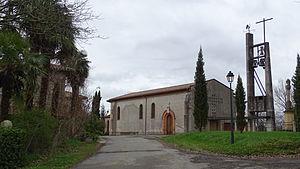
Forgues (Haute-Garonne)
Forgues est une commune française située dans le département de la Haute-Garonne en région Occitanie.
La liste des églises de la Haute-Garonne recense de manière exhaustive les églises situées dans le département français de la Haute-Garonne.